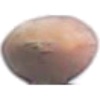
Label: hazelnut